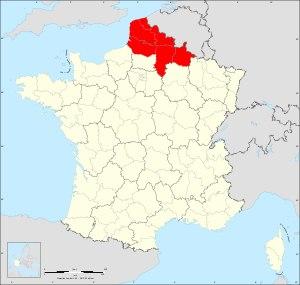
La France du rugby à XV est divisée en comités territoriaux, constitués en tant qu'associations loi de 1901, et chargés de promouvoir le développement du rugby et de gérer les clubs et les compétitions sur leur territoire. Ils sont l'émanation directe de la Fédération française de rugby et agissent sous son autorité.